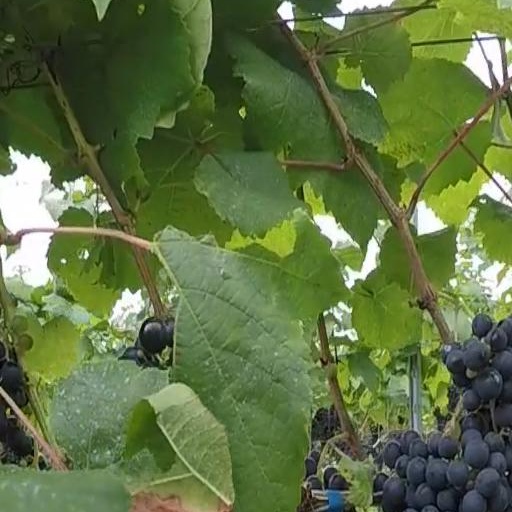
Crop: grape